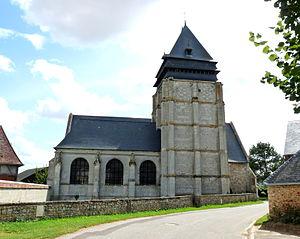
Église Notre-Dame de Prey
Cet article recense les monuments historiques français classés en 1954.
Prey est une commune française située dans le département de l'Eure, en région Normandie.
Cet article recense une partie des monuments historiques de l'Eure, en France.